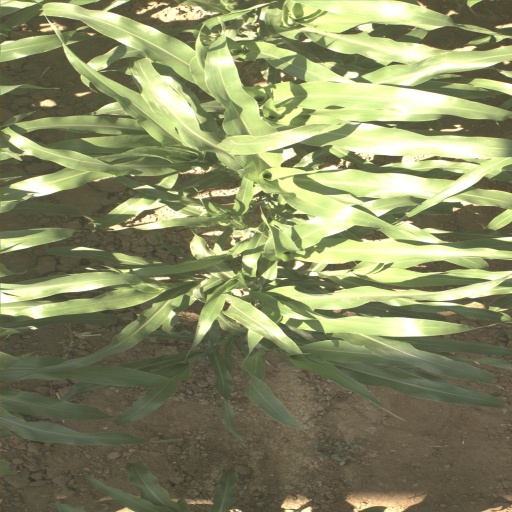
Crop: sorghum